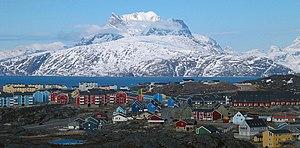
La liste des localités du Groenland a pour but de recenser toutes les villes et tous les villages du Groenland par démographie, selon les statistiques de 2013. Le terme de localité est utilisé pour décrire les zones urbaines groenlandaises, la ville la plus dense étant Nuuk, la capitale, avec 16 454 habitants. En janvier 2013, le pays recense 56 370 habitants.